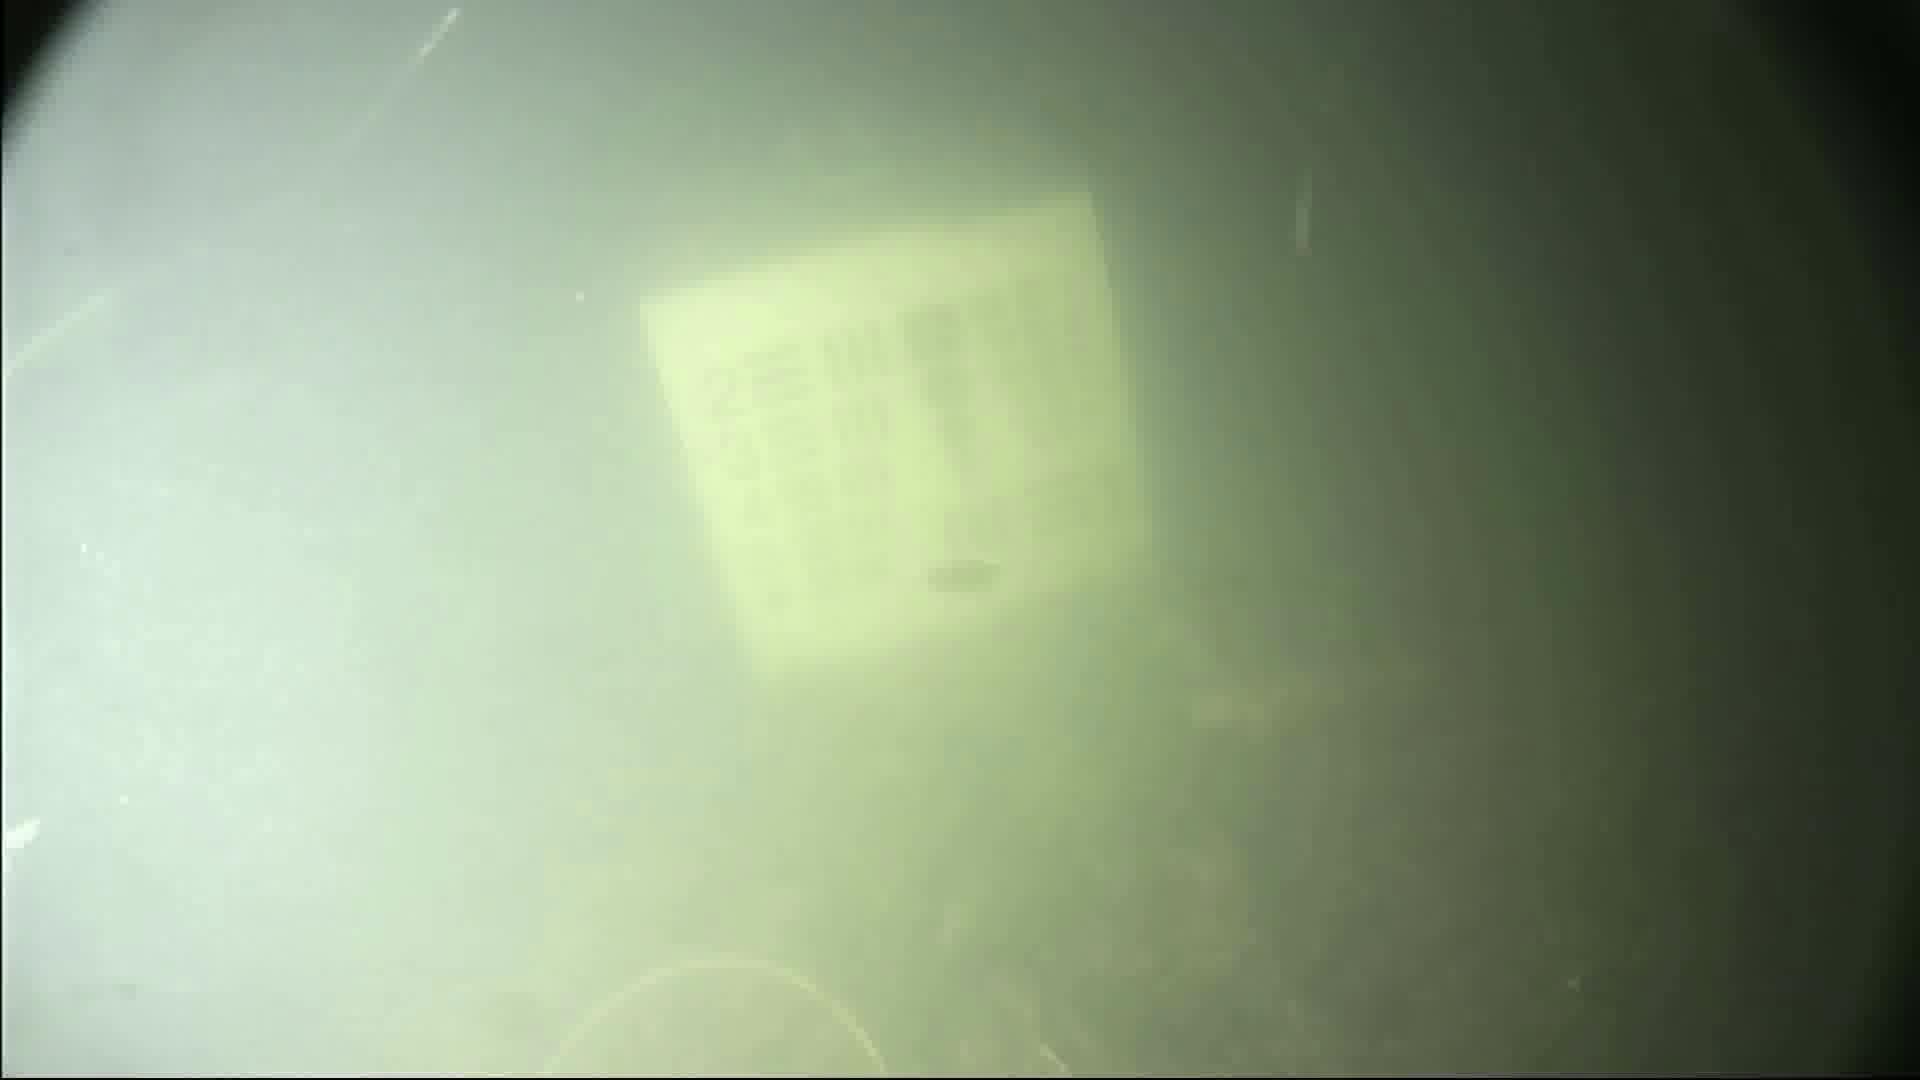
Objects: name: shrimp
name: small_fish